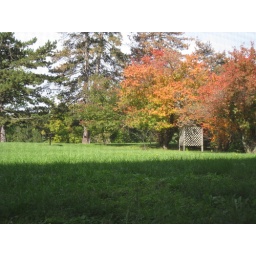
it's rather calming to see the trees outside. if you look closely there are leaves in the grass too :D